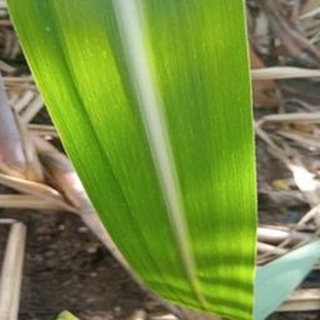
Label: healthy_sugarcane